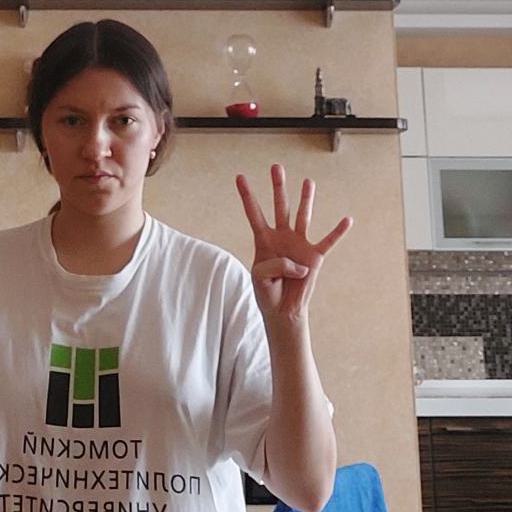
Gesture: four